Argemone mexicana

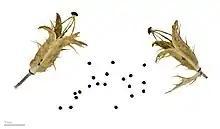
"Argemone mexicana" – MHNT

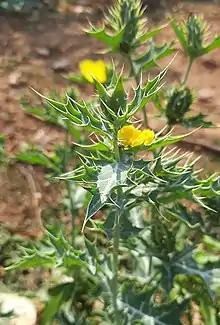
Flower bud of prickly poppy, which is a common weed of India. Picture is taken at Beliatore, West Bengal, India

Argemone mexicana, also known by the common names Mexican poppy, Mexican prickly poppy, flowering thistle, cardo, and cardosanto, is a species of poppy found in Mexico and now widely naturalized in many parts of the world. An extremely hardy pioneer plant, it is tolerant of drought and poor soil, often being the only cover on new road cuttings or verges. It has bright yellow latex. It is poisonous to grazing animals, and it is rarely eaten, but it has been used medicinally by many peoples, including those in its native area, as well as the indigenous peoples of the western United States, parts of Mexico, and many parts of India. In India, during the colorful festival Holika Dahan, adults and children worship by offering flowers, and this species is in its maximum flowering phase during March when the Holi festival is celebrated. It is also referred to as "Kanteli Ka Phul" and "Satyanashi" in India.